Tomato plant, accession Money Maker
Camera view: horizontal (90 deg, fisheye); turntable rotation: 30 degrees
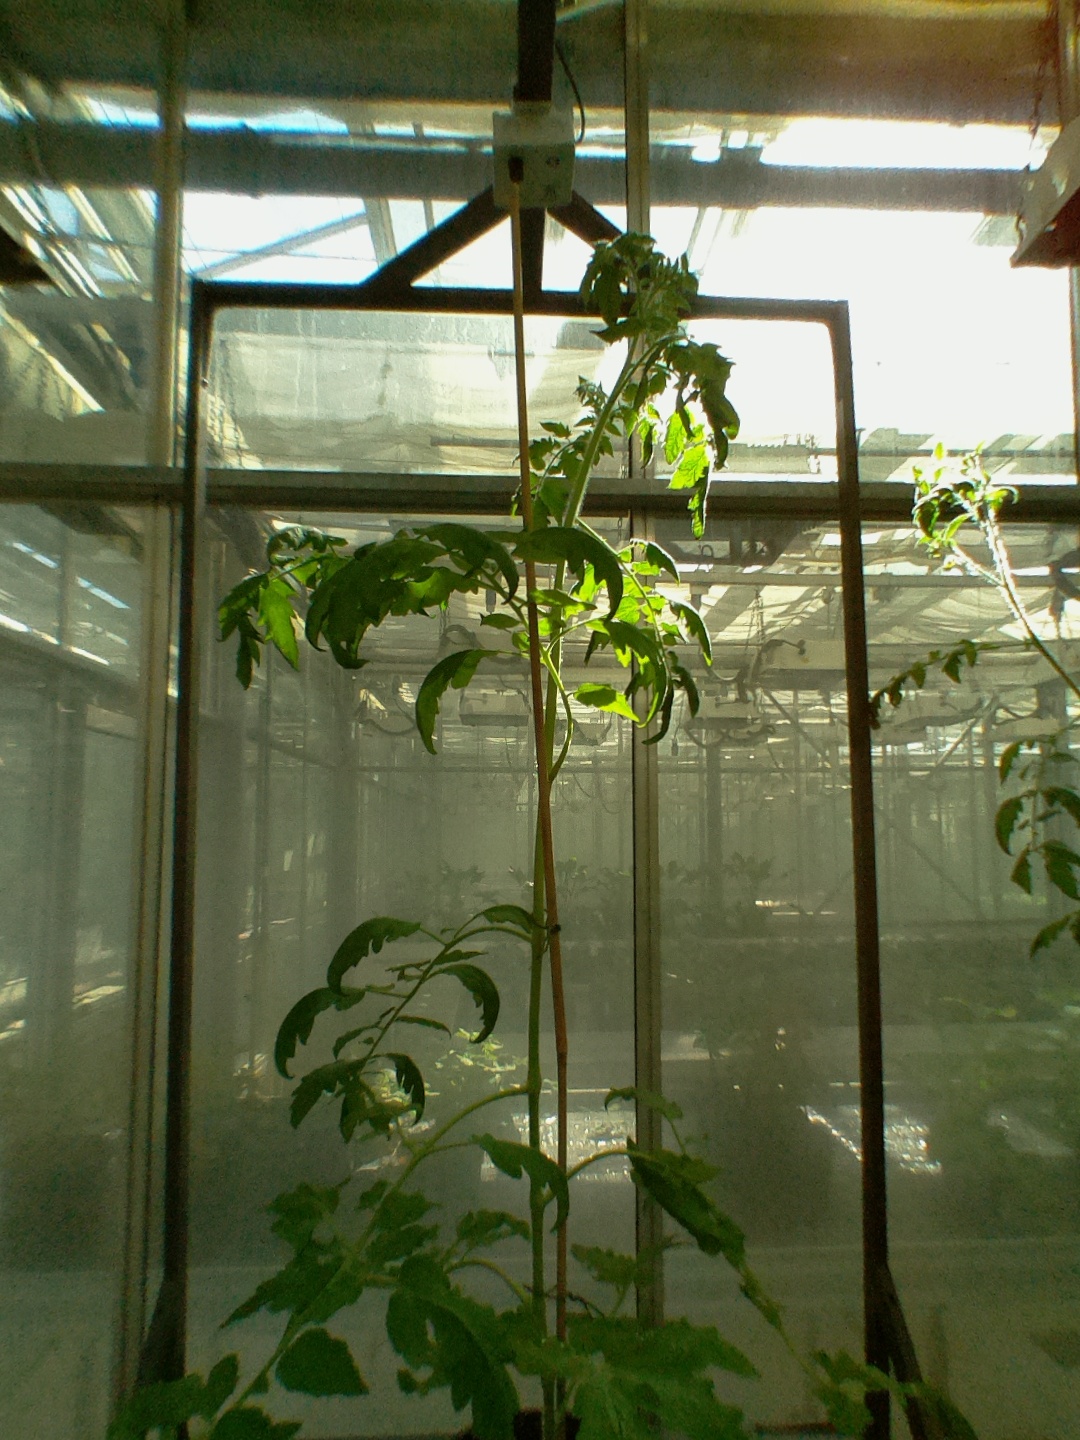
BBCH growth stage 52: 2 inflorescences visible